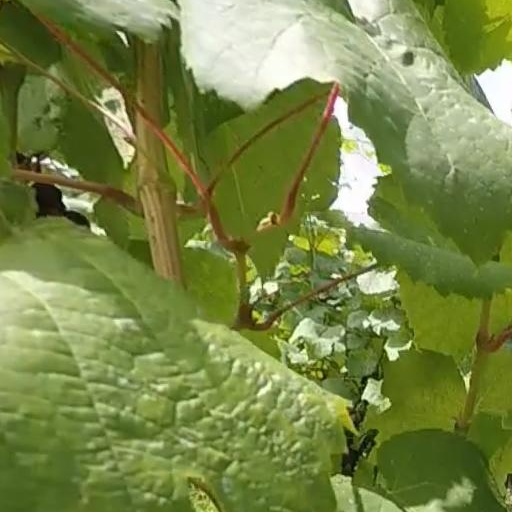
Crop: grape